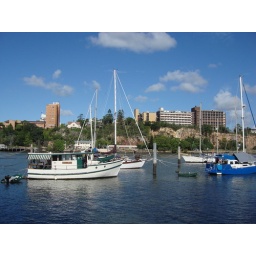
sail boats in Brisbane